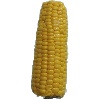
Label: Corn 1